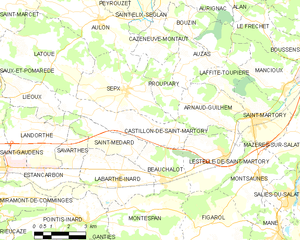
Castillon-de-Saint-Martory est une commune française située dans le département de la Haute-Garonne, en région Occitanie.